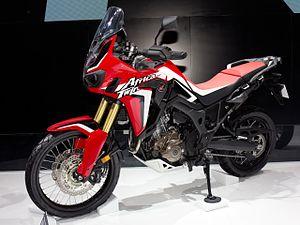
Le terme Africa Twin désigne un modèle de moto à vocation trail, produit par la marque Honda entre 1986 et 2003 ainsi que depuis 2016.
La Honda CRF 1000 L Africa Twin est une moto de type trail routier commercialisée par Honda à partir de 2016. Elle est l'héritière de la première génération d'Africa Twin de 1988.